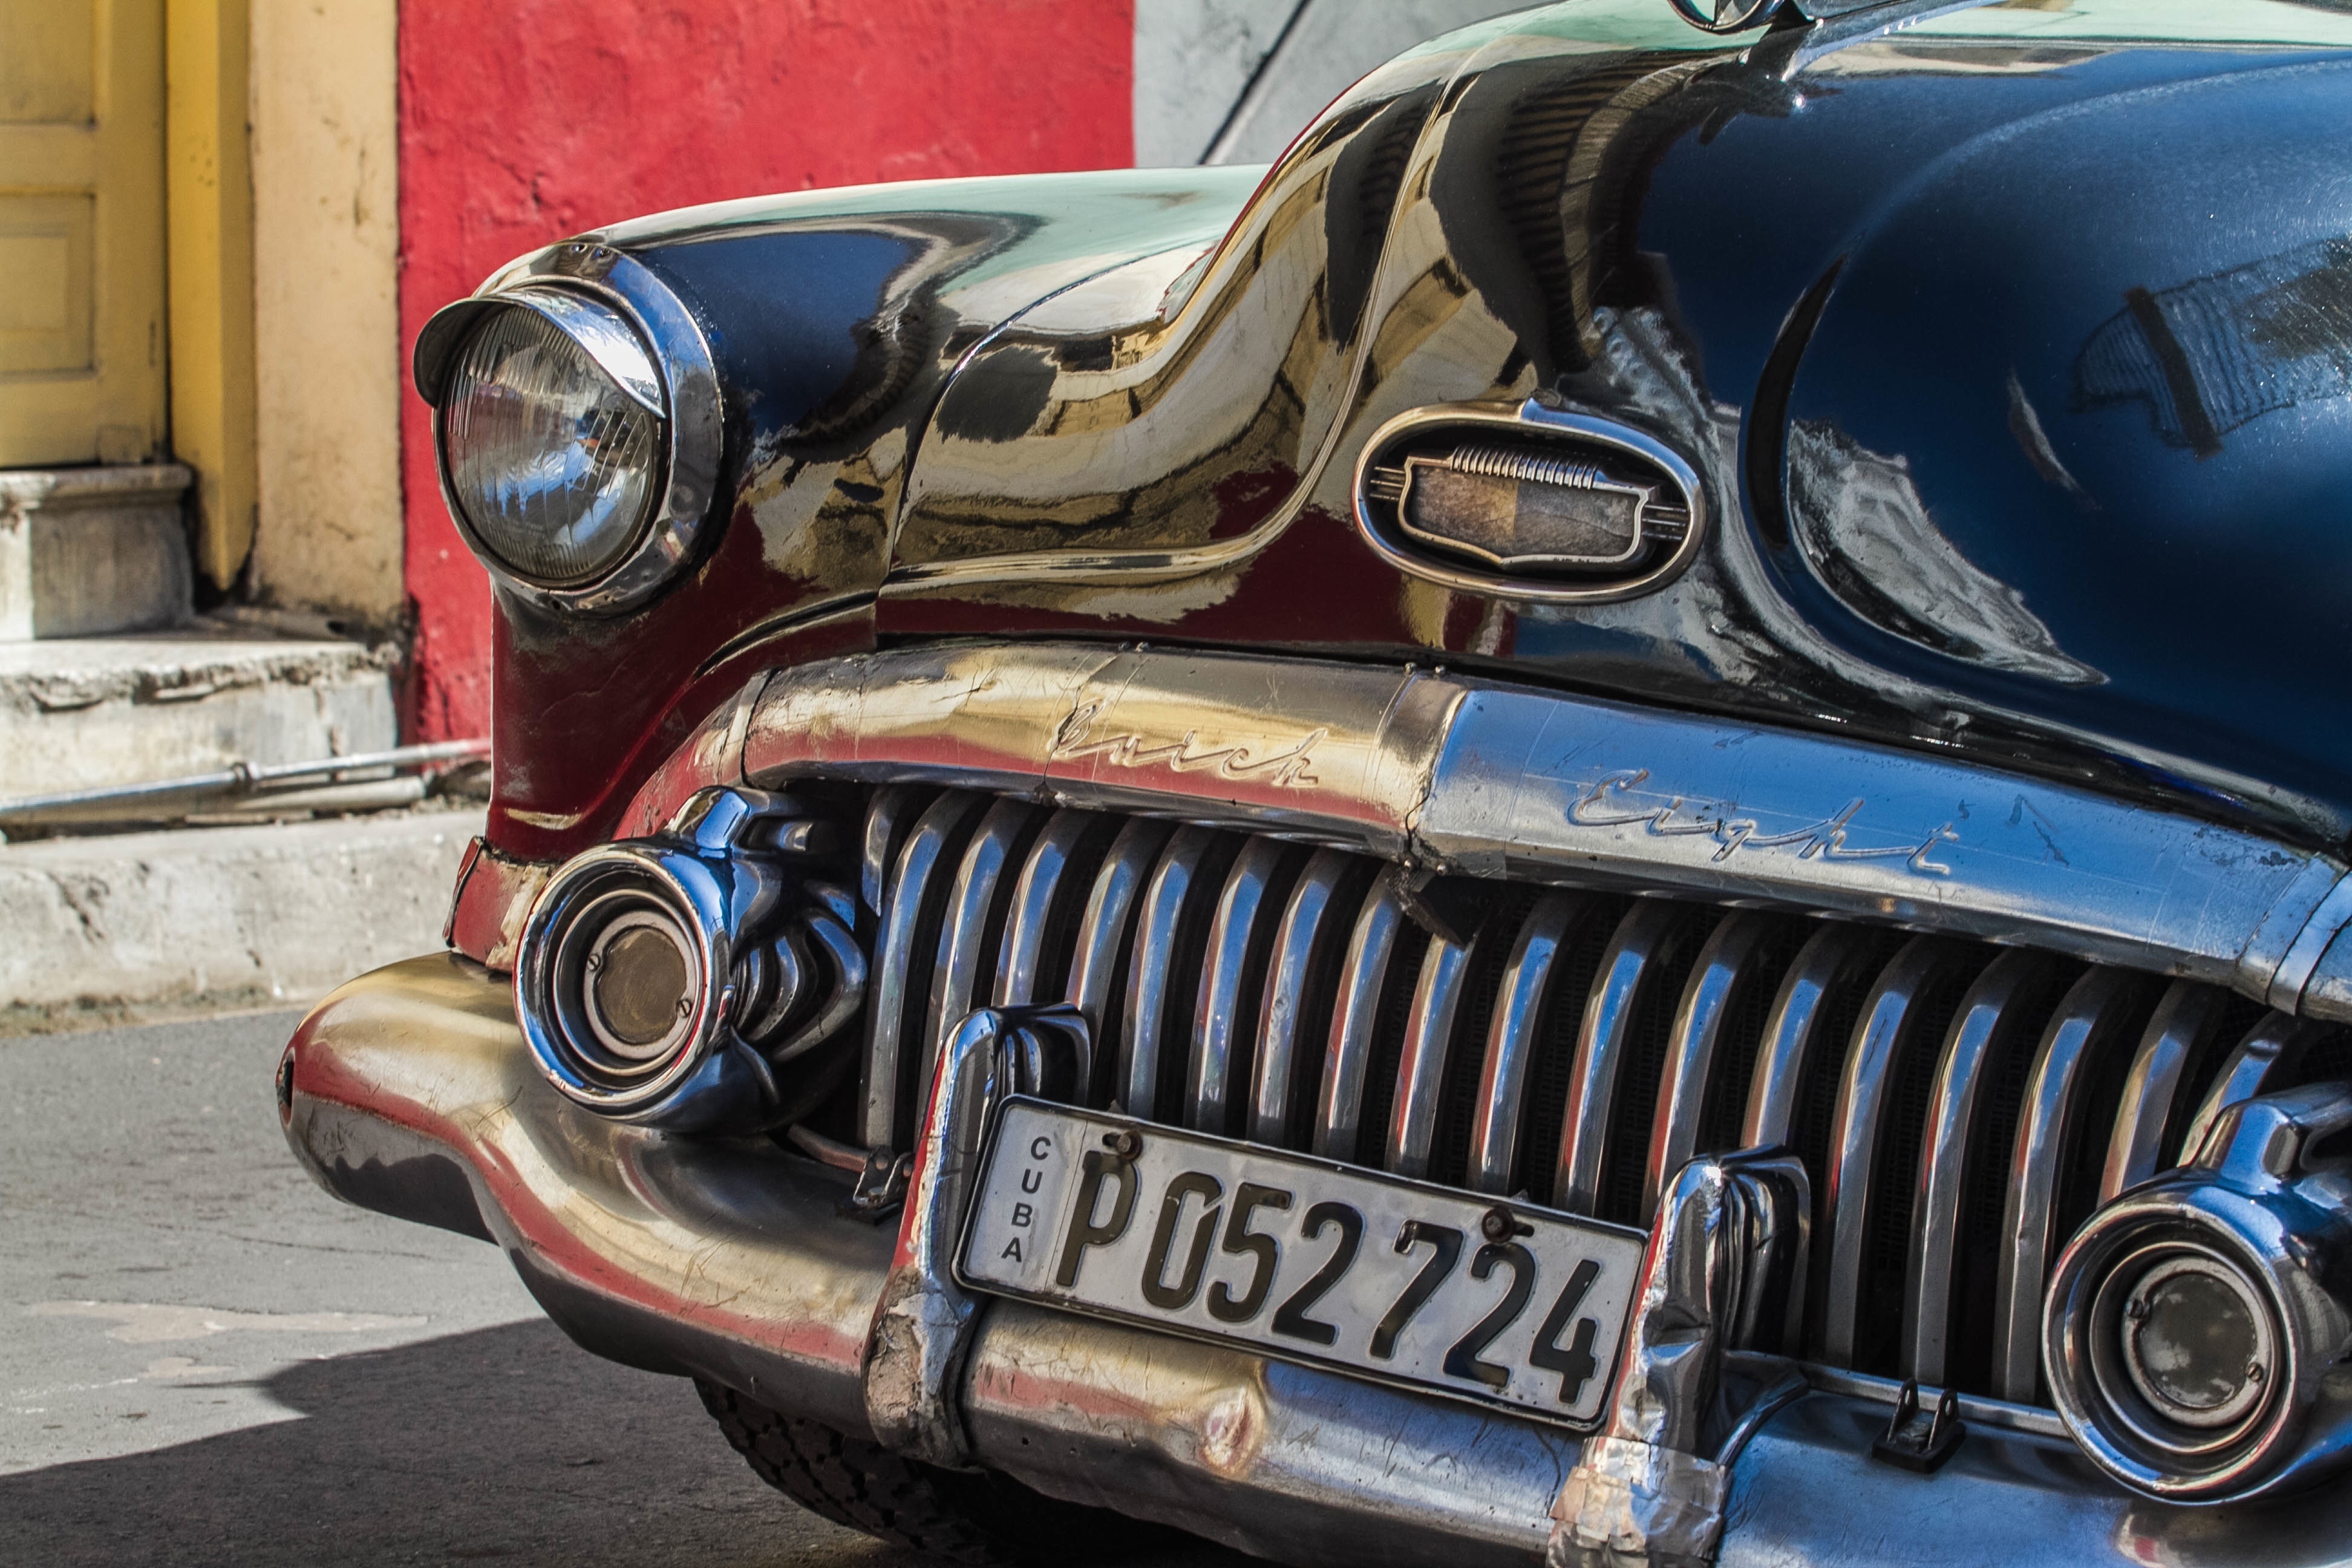
car, vintage, wheel, automobile, retro, old, urban, transportation, transport, vehicle, metal, old car, motor vehicle, vintage car, classic, old fashioned, antique car, hot rod, land vehicle, automobile make, automotive exterior, automotive design, luxury vehicle